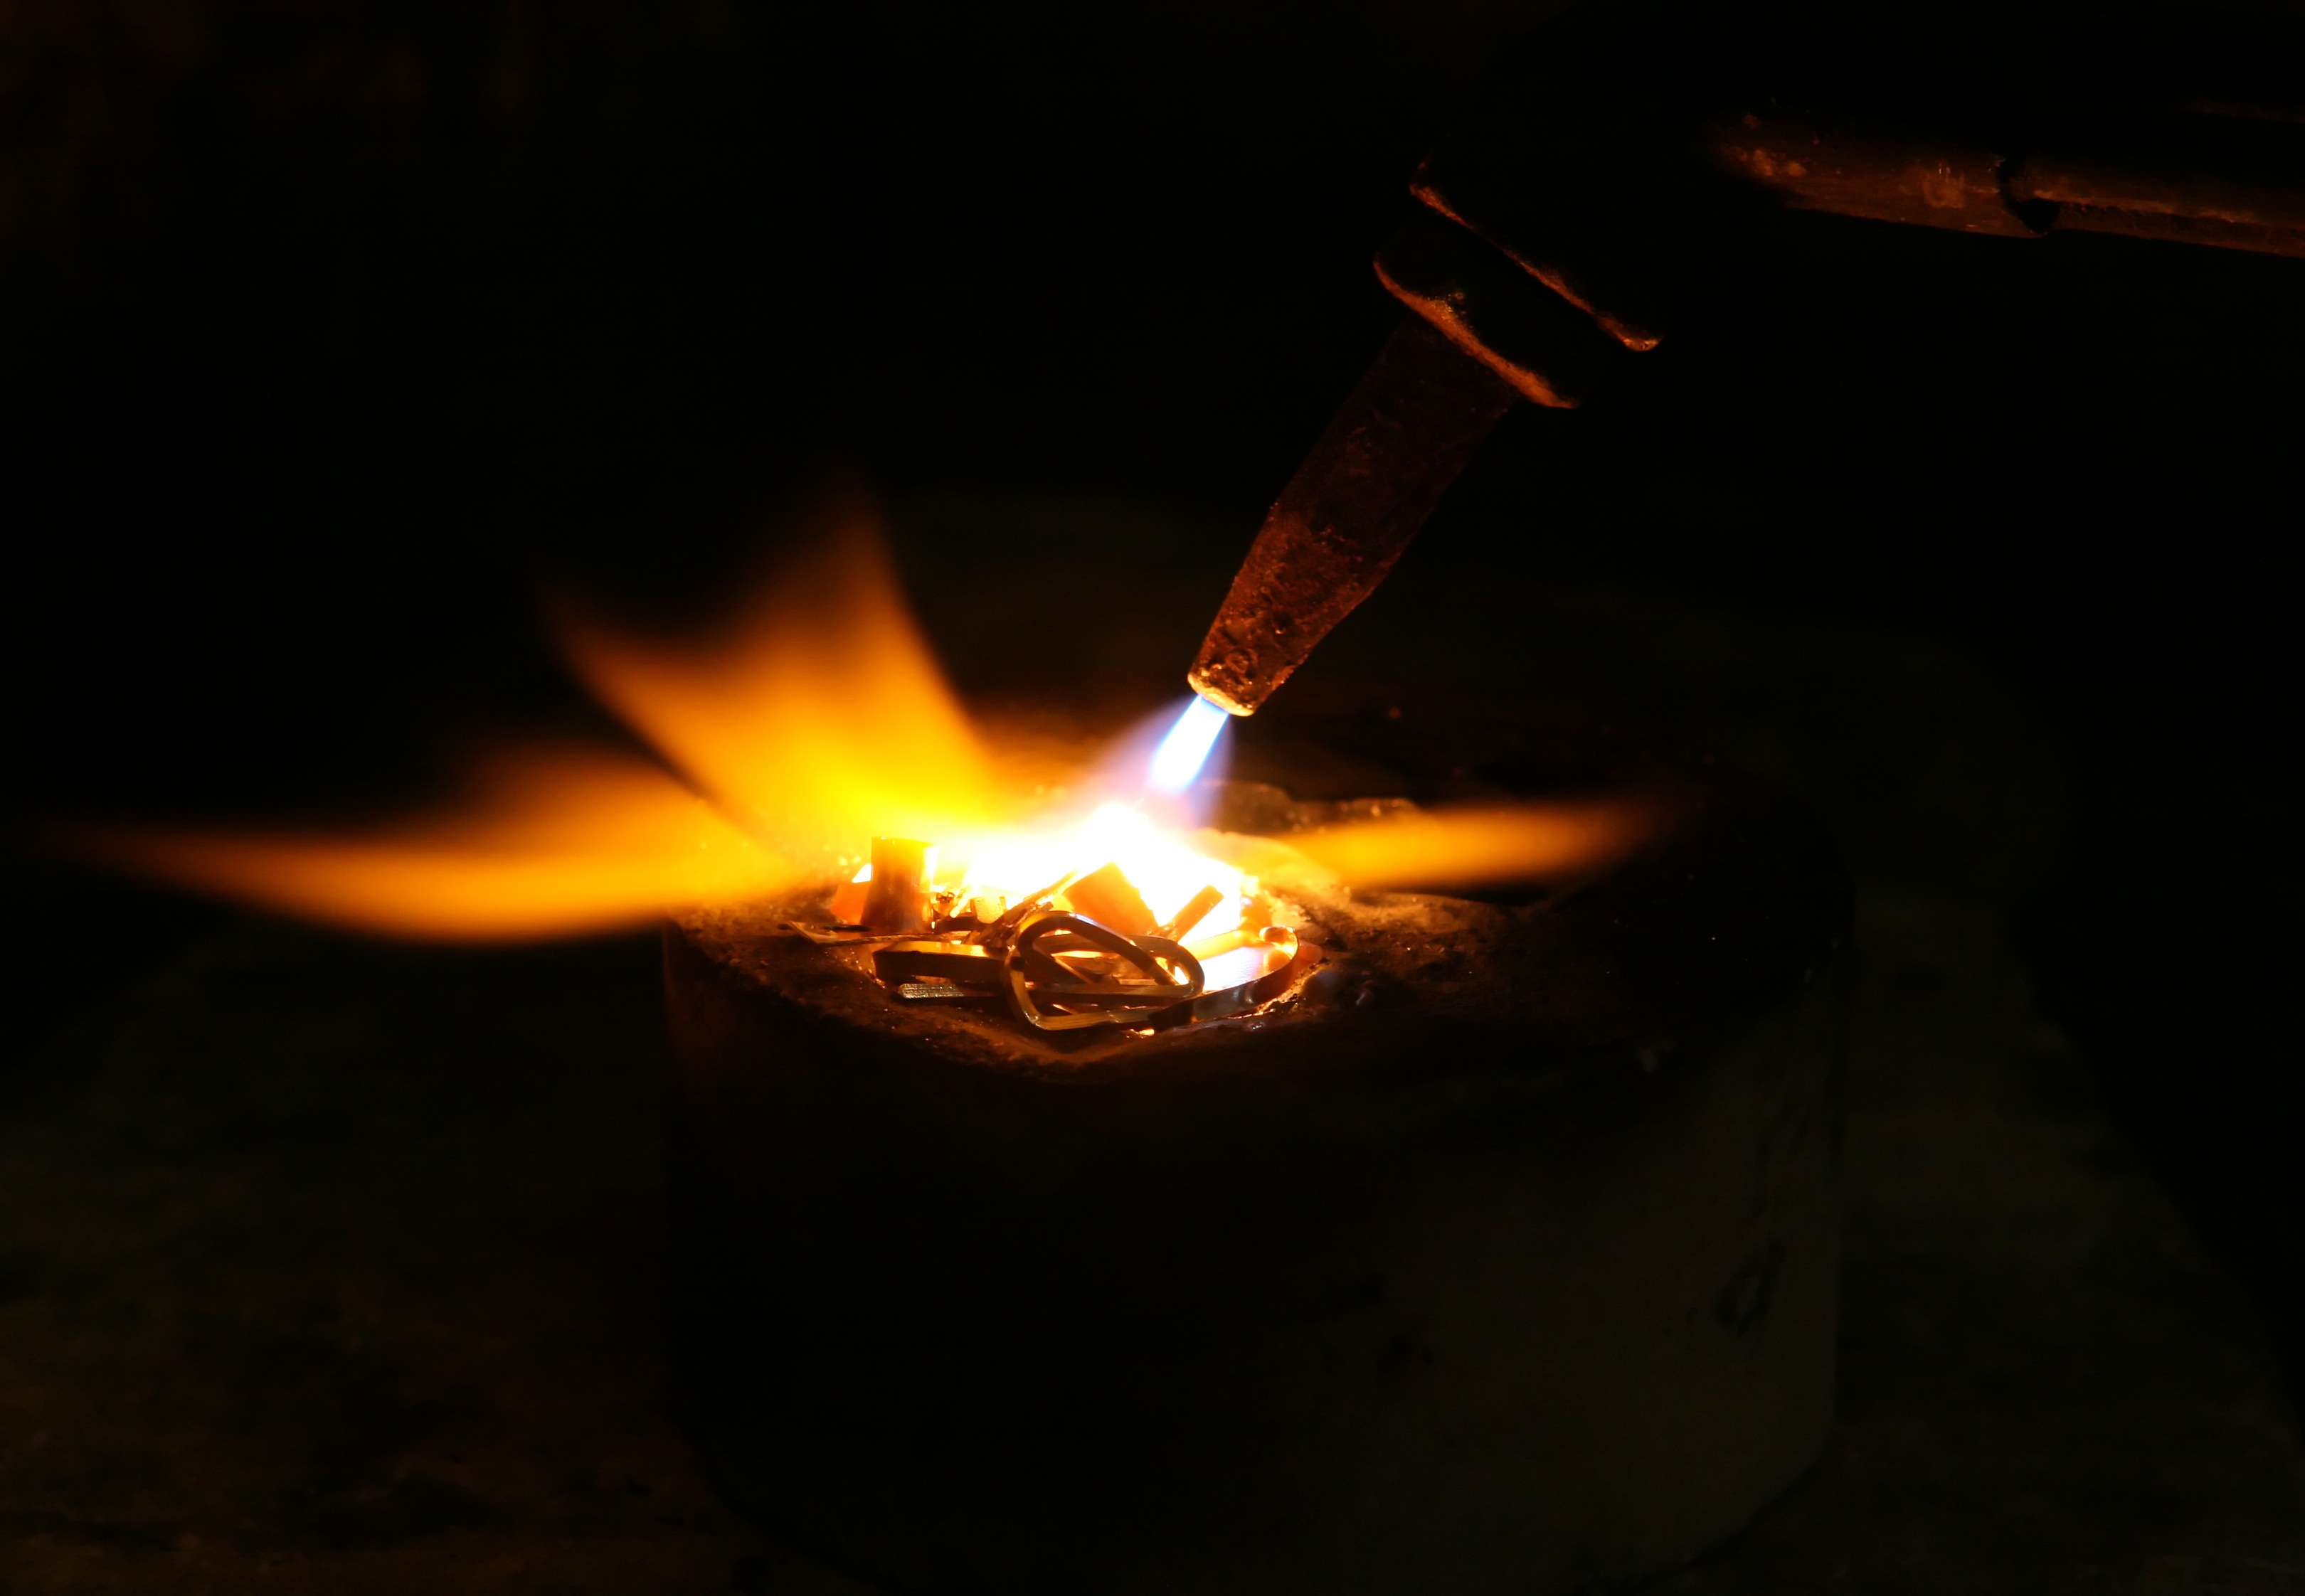
light, pot, spray, metal, money, flame, fire, welding, darkness, industry, business, campfire, candle, lighting, bonfire, torch, manufacturing, jewellery, bars, gold, brass, silver, burning, welder, bright, hot, stock, gas, bronze, sparks, oxygen, blow, production, commerce, labor, melt, jeweller, aluminum, powered, finance, aluminium, precious, labour, plated, platinum, bullion, acetylene, ingots, smelt